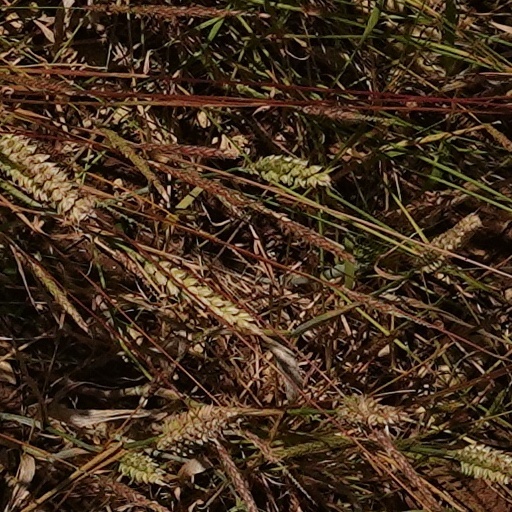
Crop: wheat